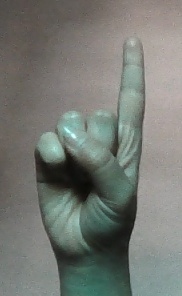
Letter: bb